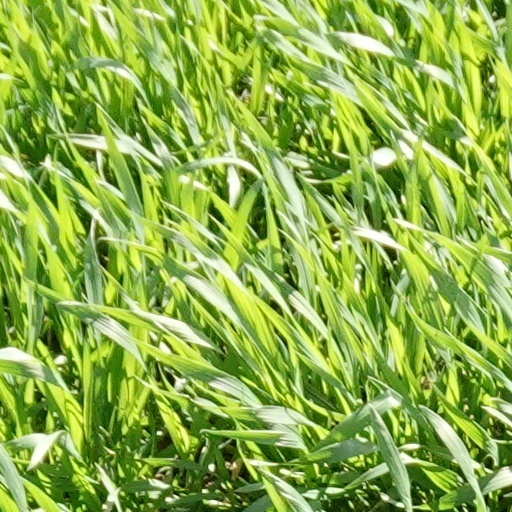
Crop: wheat